Myrtle Beach State Park

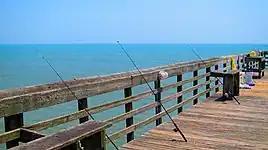
The pier with fishing poles cast off the side

The park has a fishing pier that stretches out into the Atlantic Ocean for prime fishing. A South Carolina fishing license is not required to fish from the pier; however, you do have to pay for daily fishing. An annual pass for the calendar year is available. Fishing for sharks is prohibited from the fishing pier.